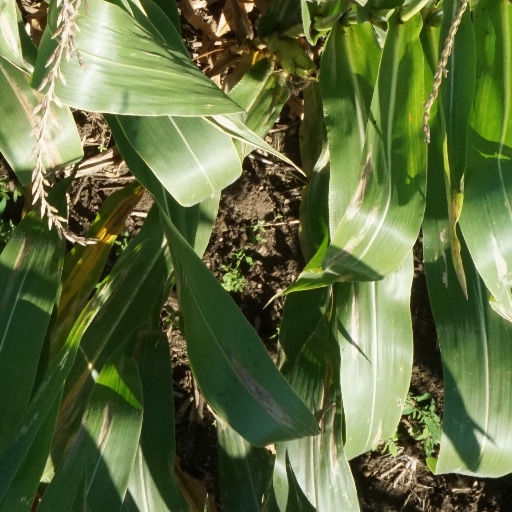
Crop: maize; corn